Main Street Historic District (Roslyn, New York)

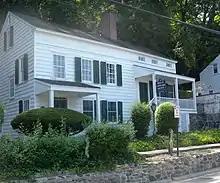
The Roslyn Landmark Society's office.

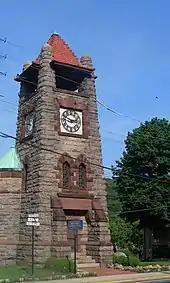
The Ellen E. Ward Memorial Clock Tower.

The 19th century saw the houses along Main Street quadruple in number. Most of them were built by local builders or merchants, with only one, John Hendrickson's home at 110 Main, intended as an estate of the kind found elsewhere along Long Island's North Shore. The stone clock tower which serves as Roslyn's most identifiable landmark was erected at the junction of Main and Old Northern in 1895.